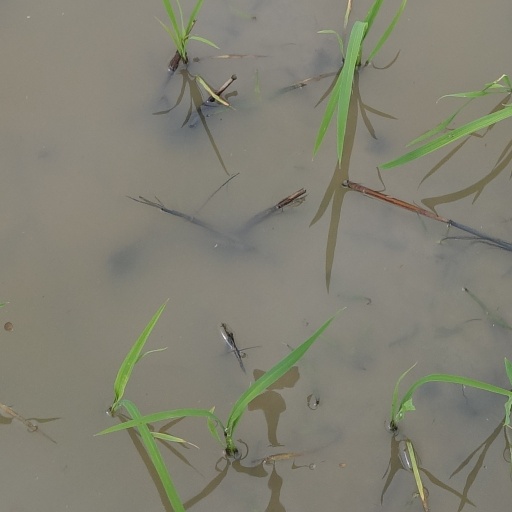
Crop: rice